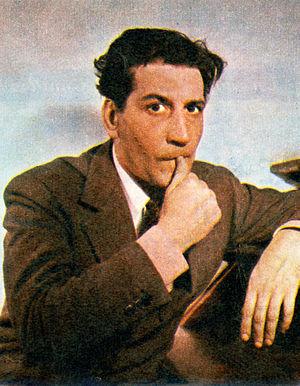
Alberto Bonucci, né à Campobasso le 19 mai 1918 et mort à Rome le 5 avril 1969, est un acteur italien.